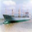
Label: ship